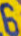
Number: 6